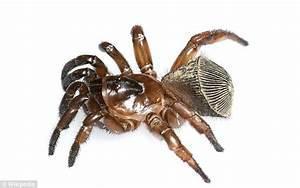
spider